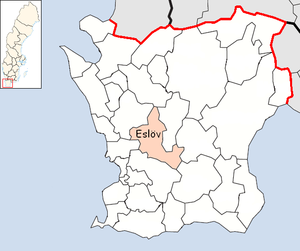
La commune d'Eslöv est une commune suédoise du comté de Skåne. 32 179 personnes y vivent. Son siège se situe à Eslöv.